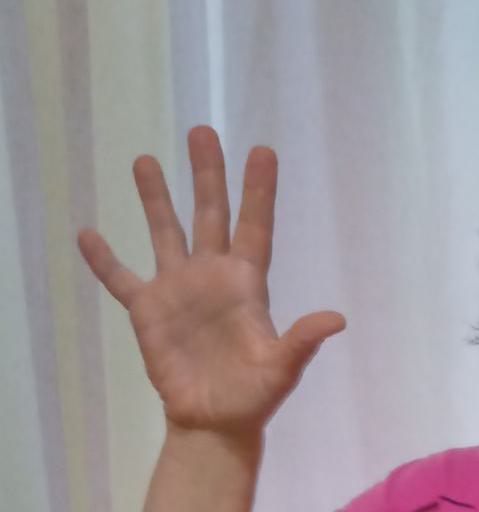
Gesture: palm